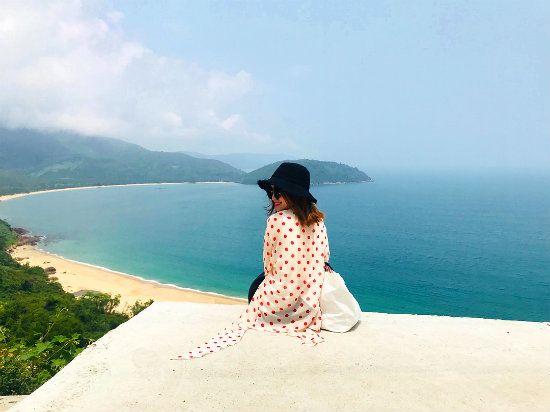
phía trước của cô gái đội mũ đen là một bãi biển